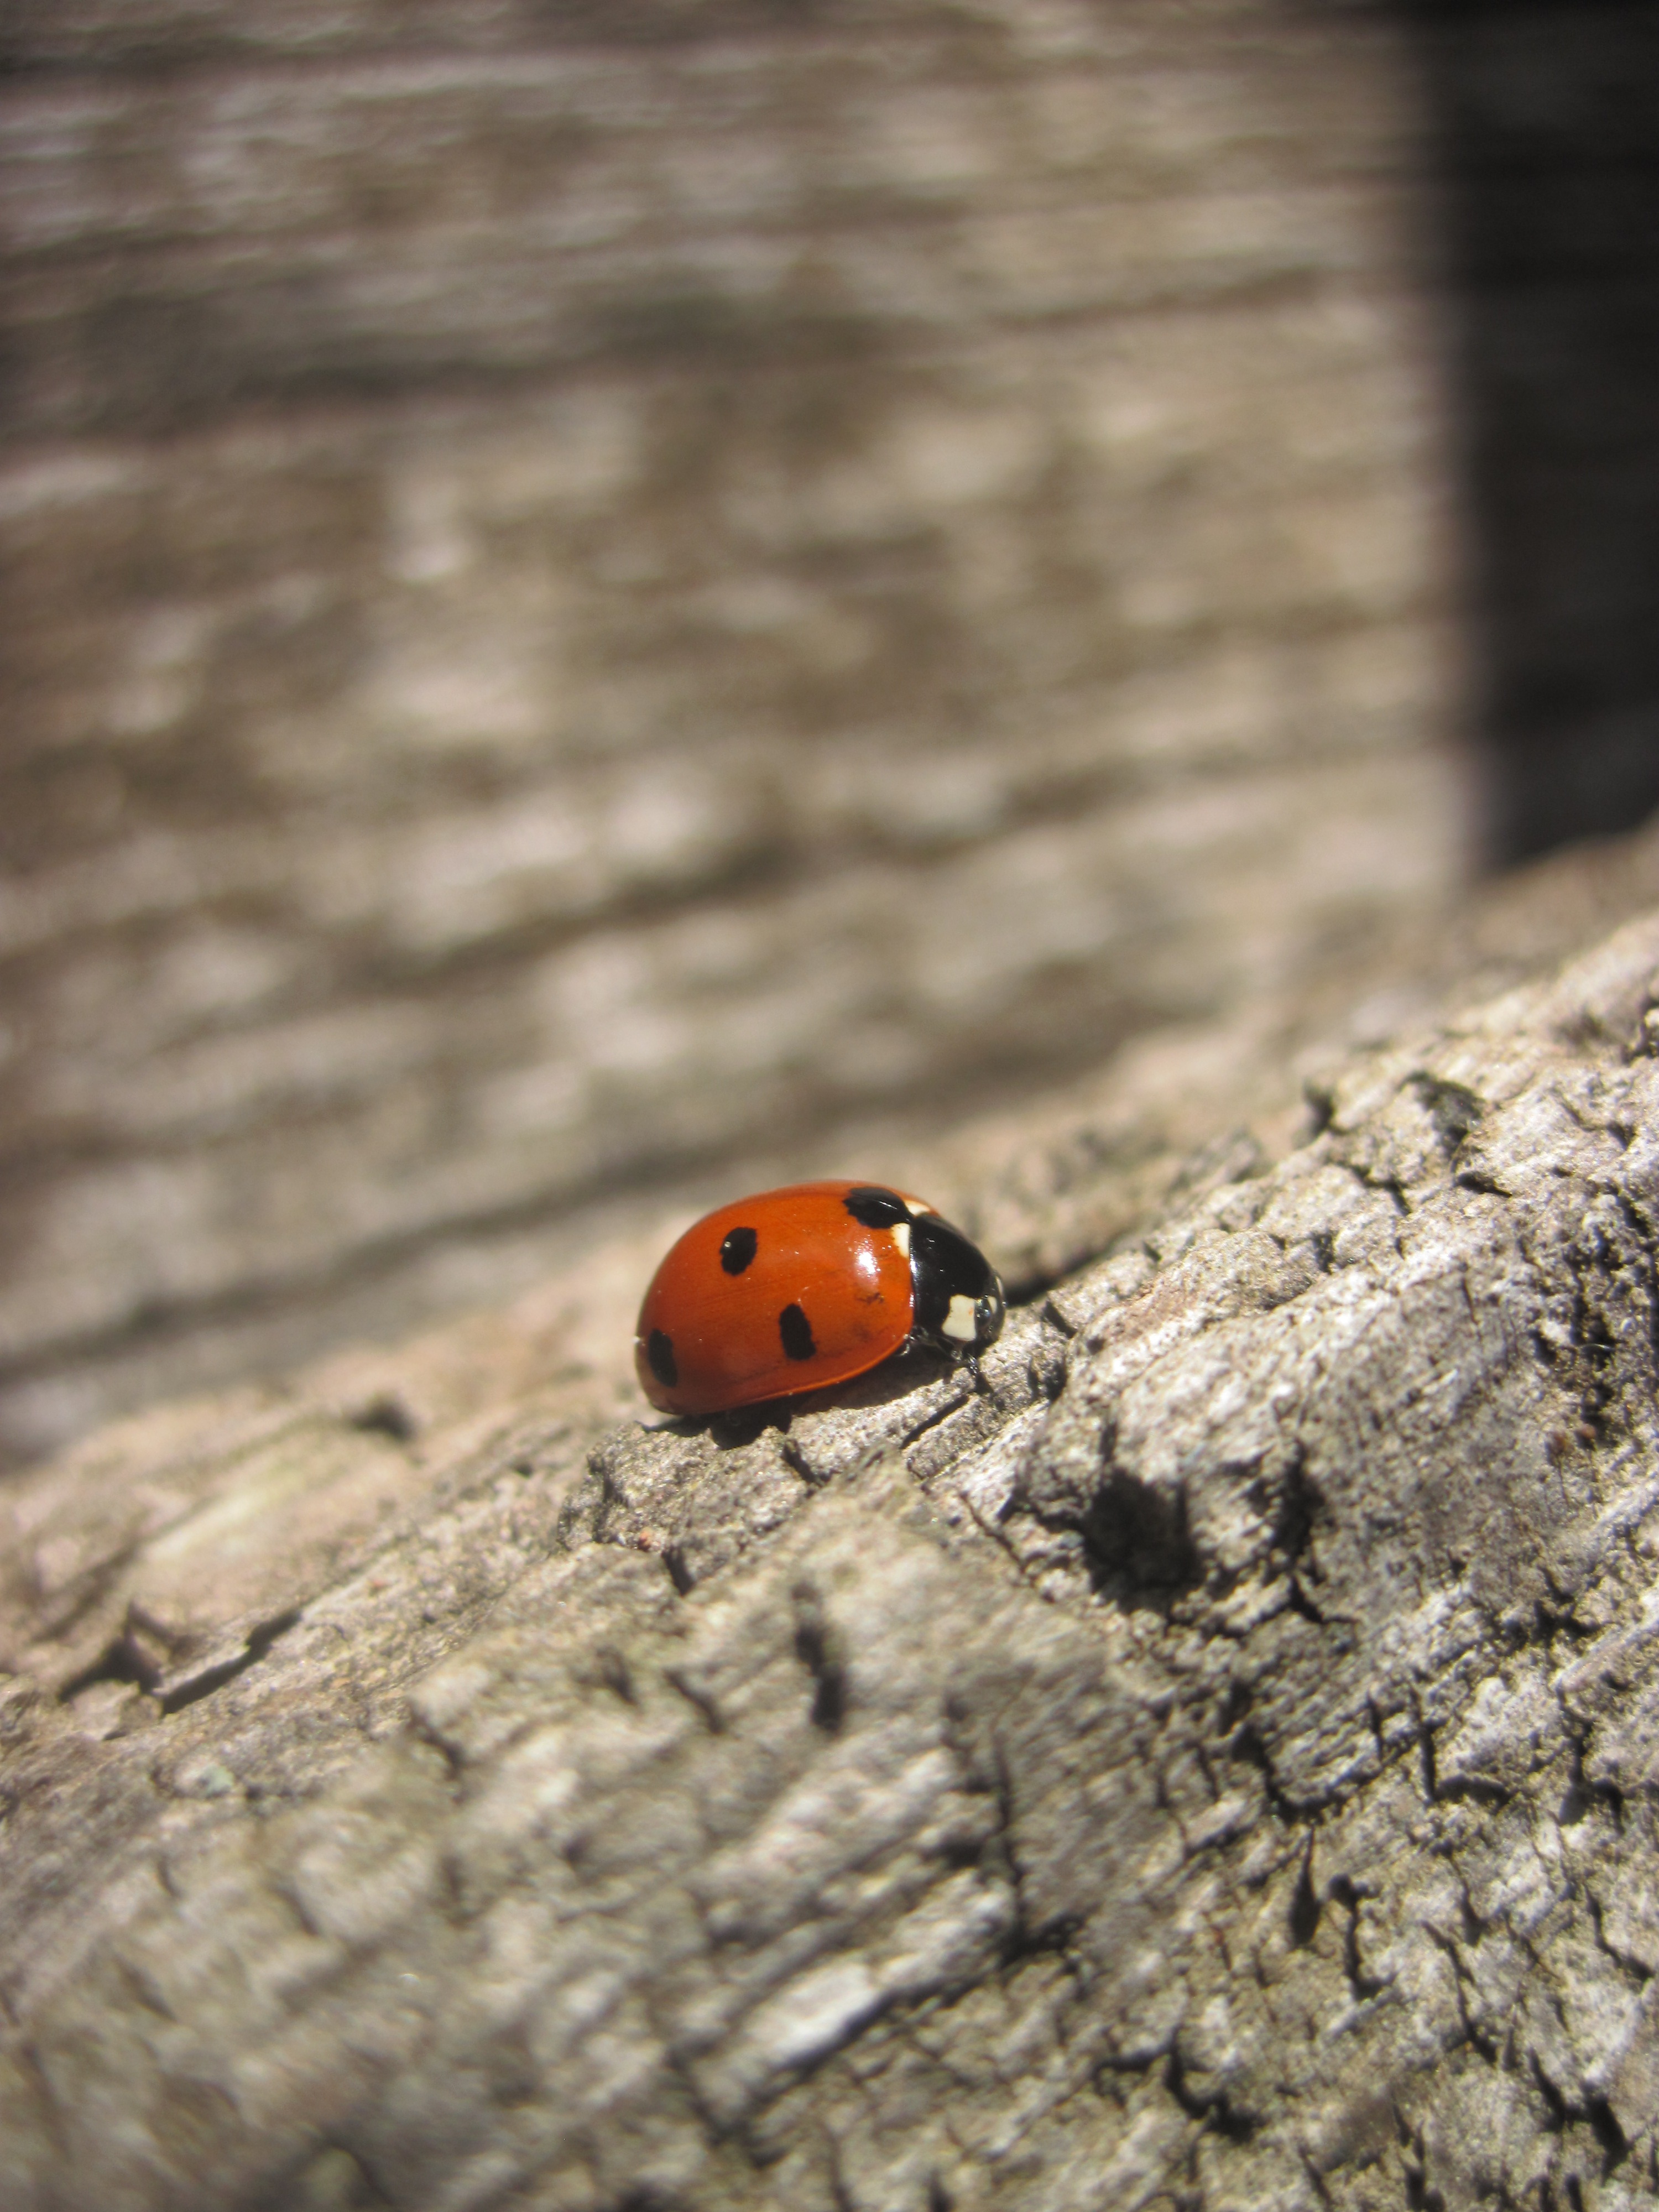
nature, wood, photography, cute, wildlife, red, insect, macro, ladybug, close, fauna, ladybird, invertebrate, close up, beetle, points, macro photography, lucky charm